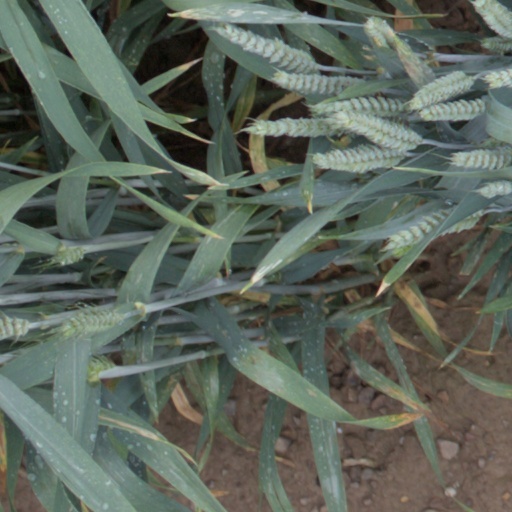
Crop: wheat